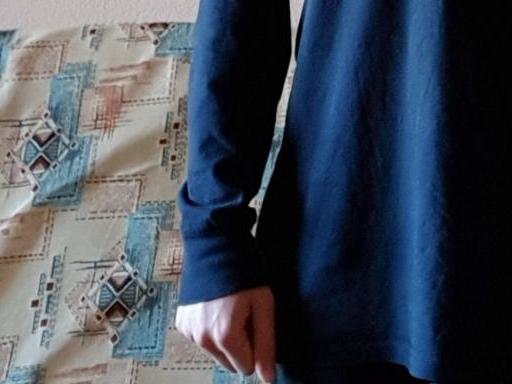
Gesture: no_gesture